IWRG Intercontinental Heavyweight Championship

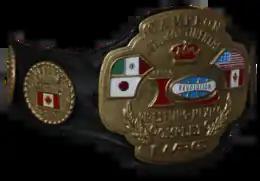
The belt representing the heavyweight championship

The IWRG Intercontinental Heavyweight Championship ("Campeon Intercontinental Peso Completo IWRG" in Spanish) is a singles Championship in the Mexican "lucha libre" (Professional wrestling) promotion International Wrestling Revolution Group (IWRG) and was introduced in 1997. It has since been defended throughout Mexico, primarily in Naucalpan, but also in Japan as well. As the Championship is designated as a heavyweight title, it can only officially be competed for by wrestlers weighing at least .